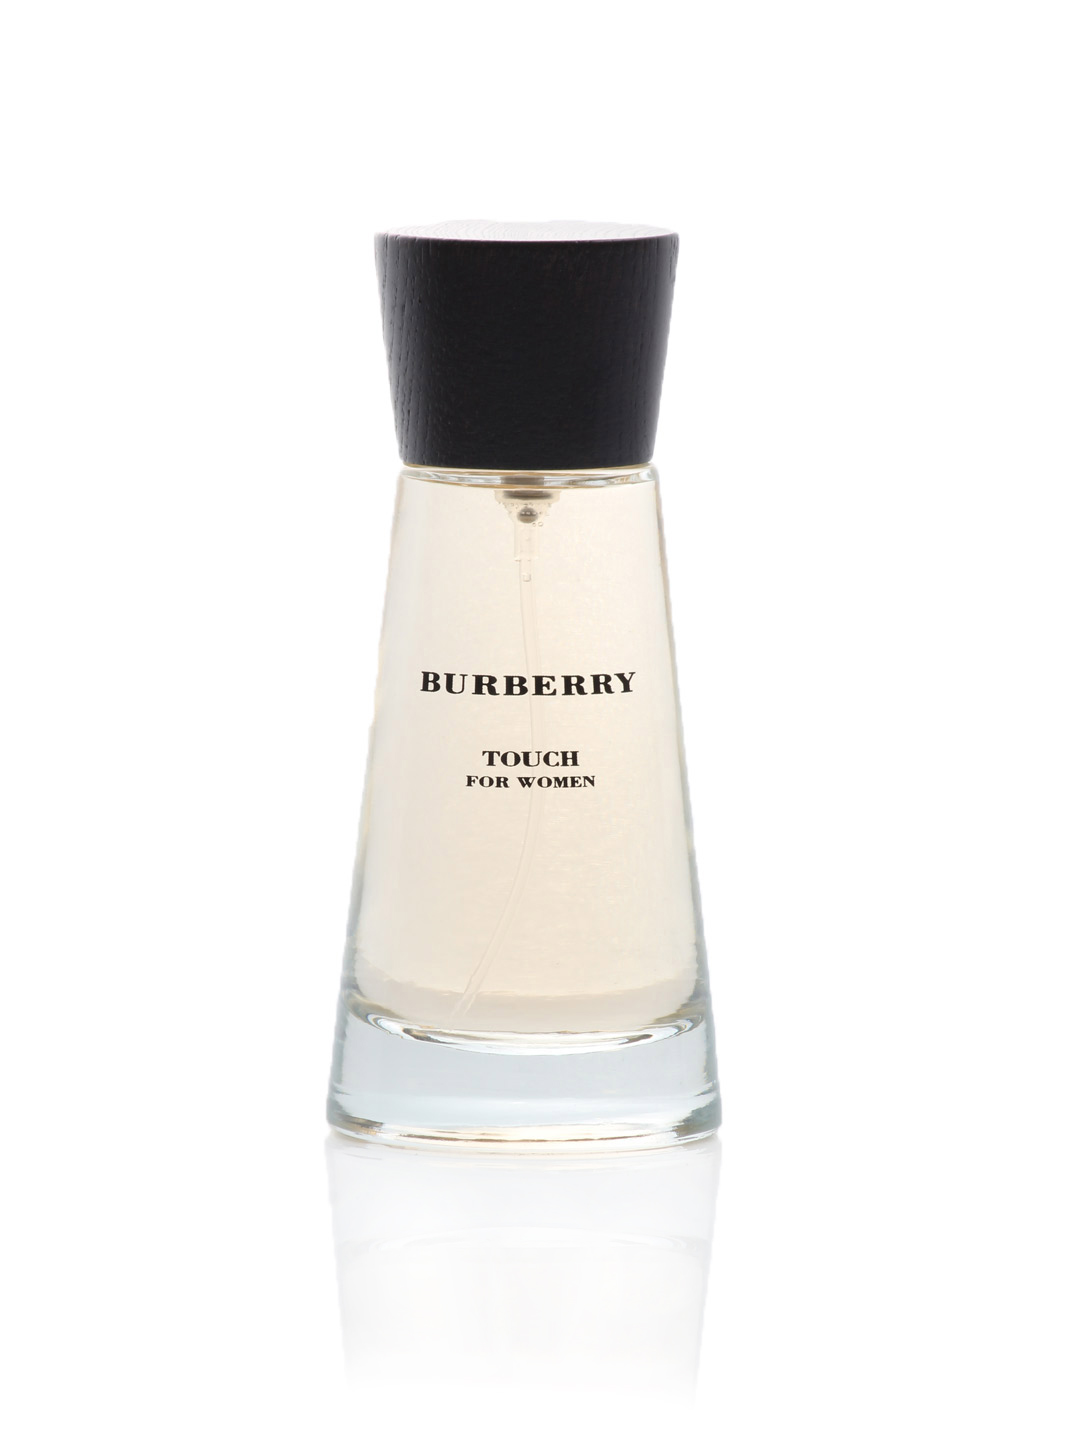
Burberry Women Touch Perfume
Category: Personal Care / Fragrance / Perfume and Body Mist
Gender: Women
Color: Beige
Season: Spring 2017
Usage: Casual